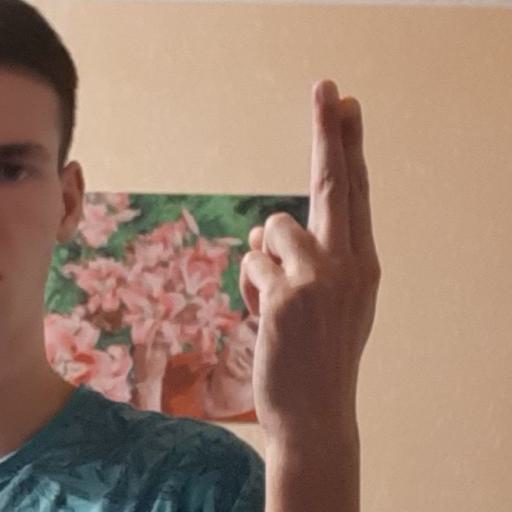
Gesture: two_up_inverted